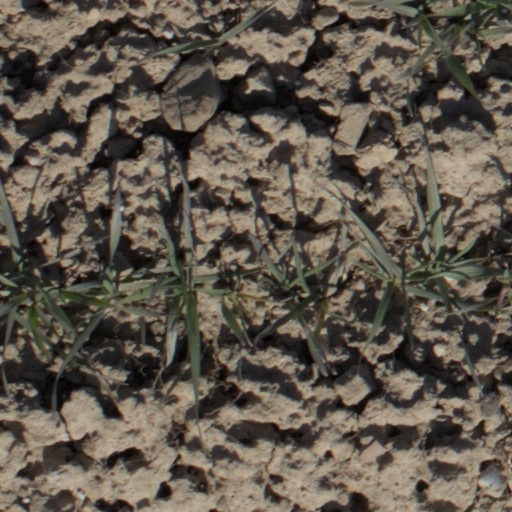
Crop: wheat